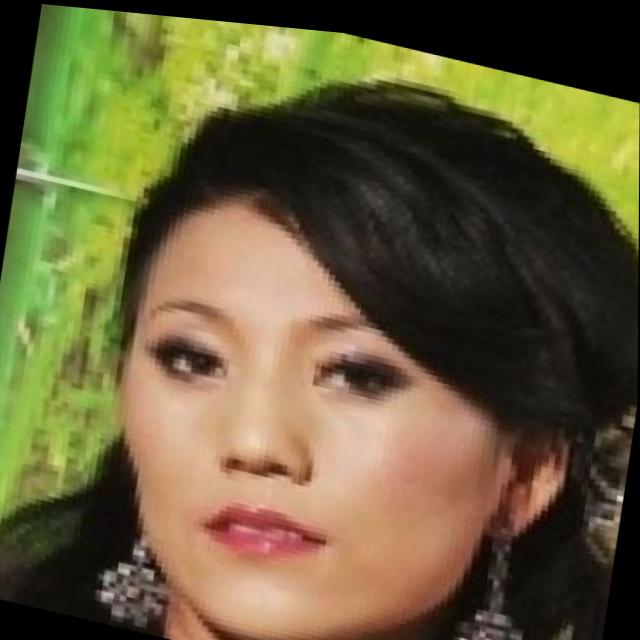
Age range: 21-44